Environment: real
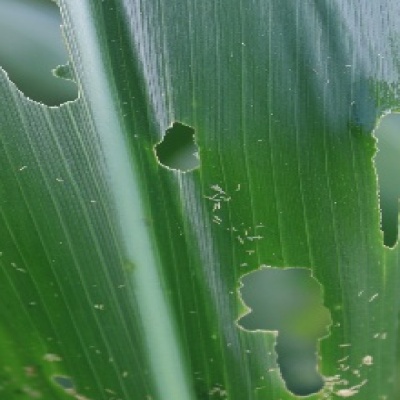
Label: fall_armyworm